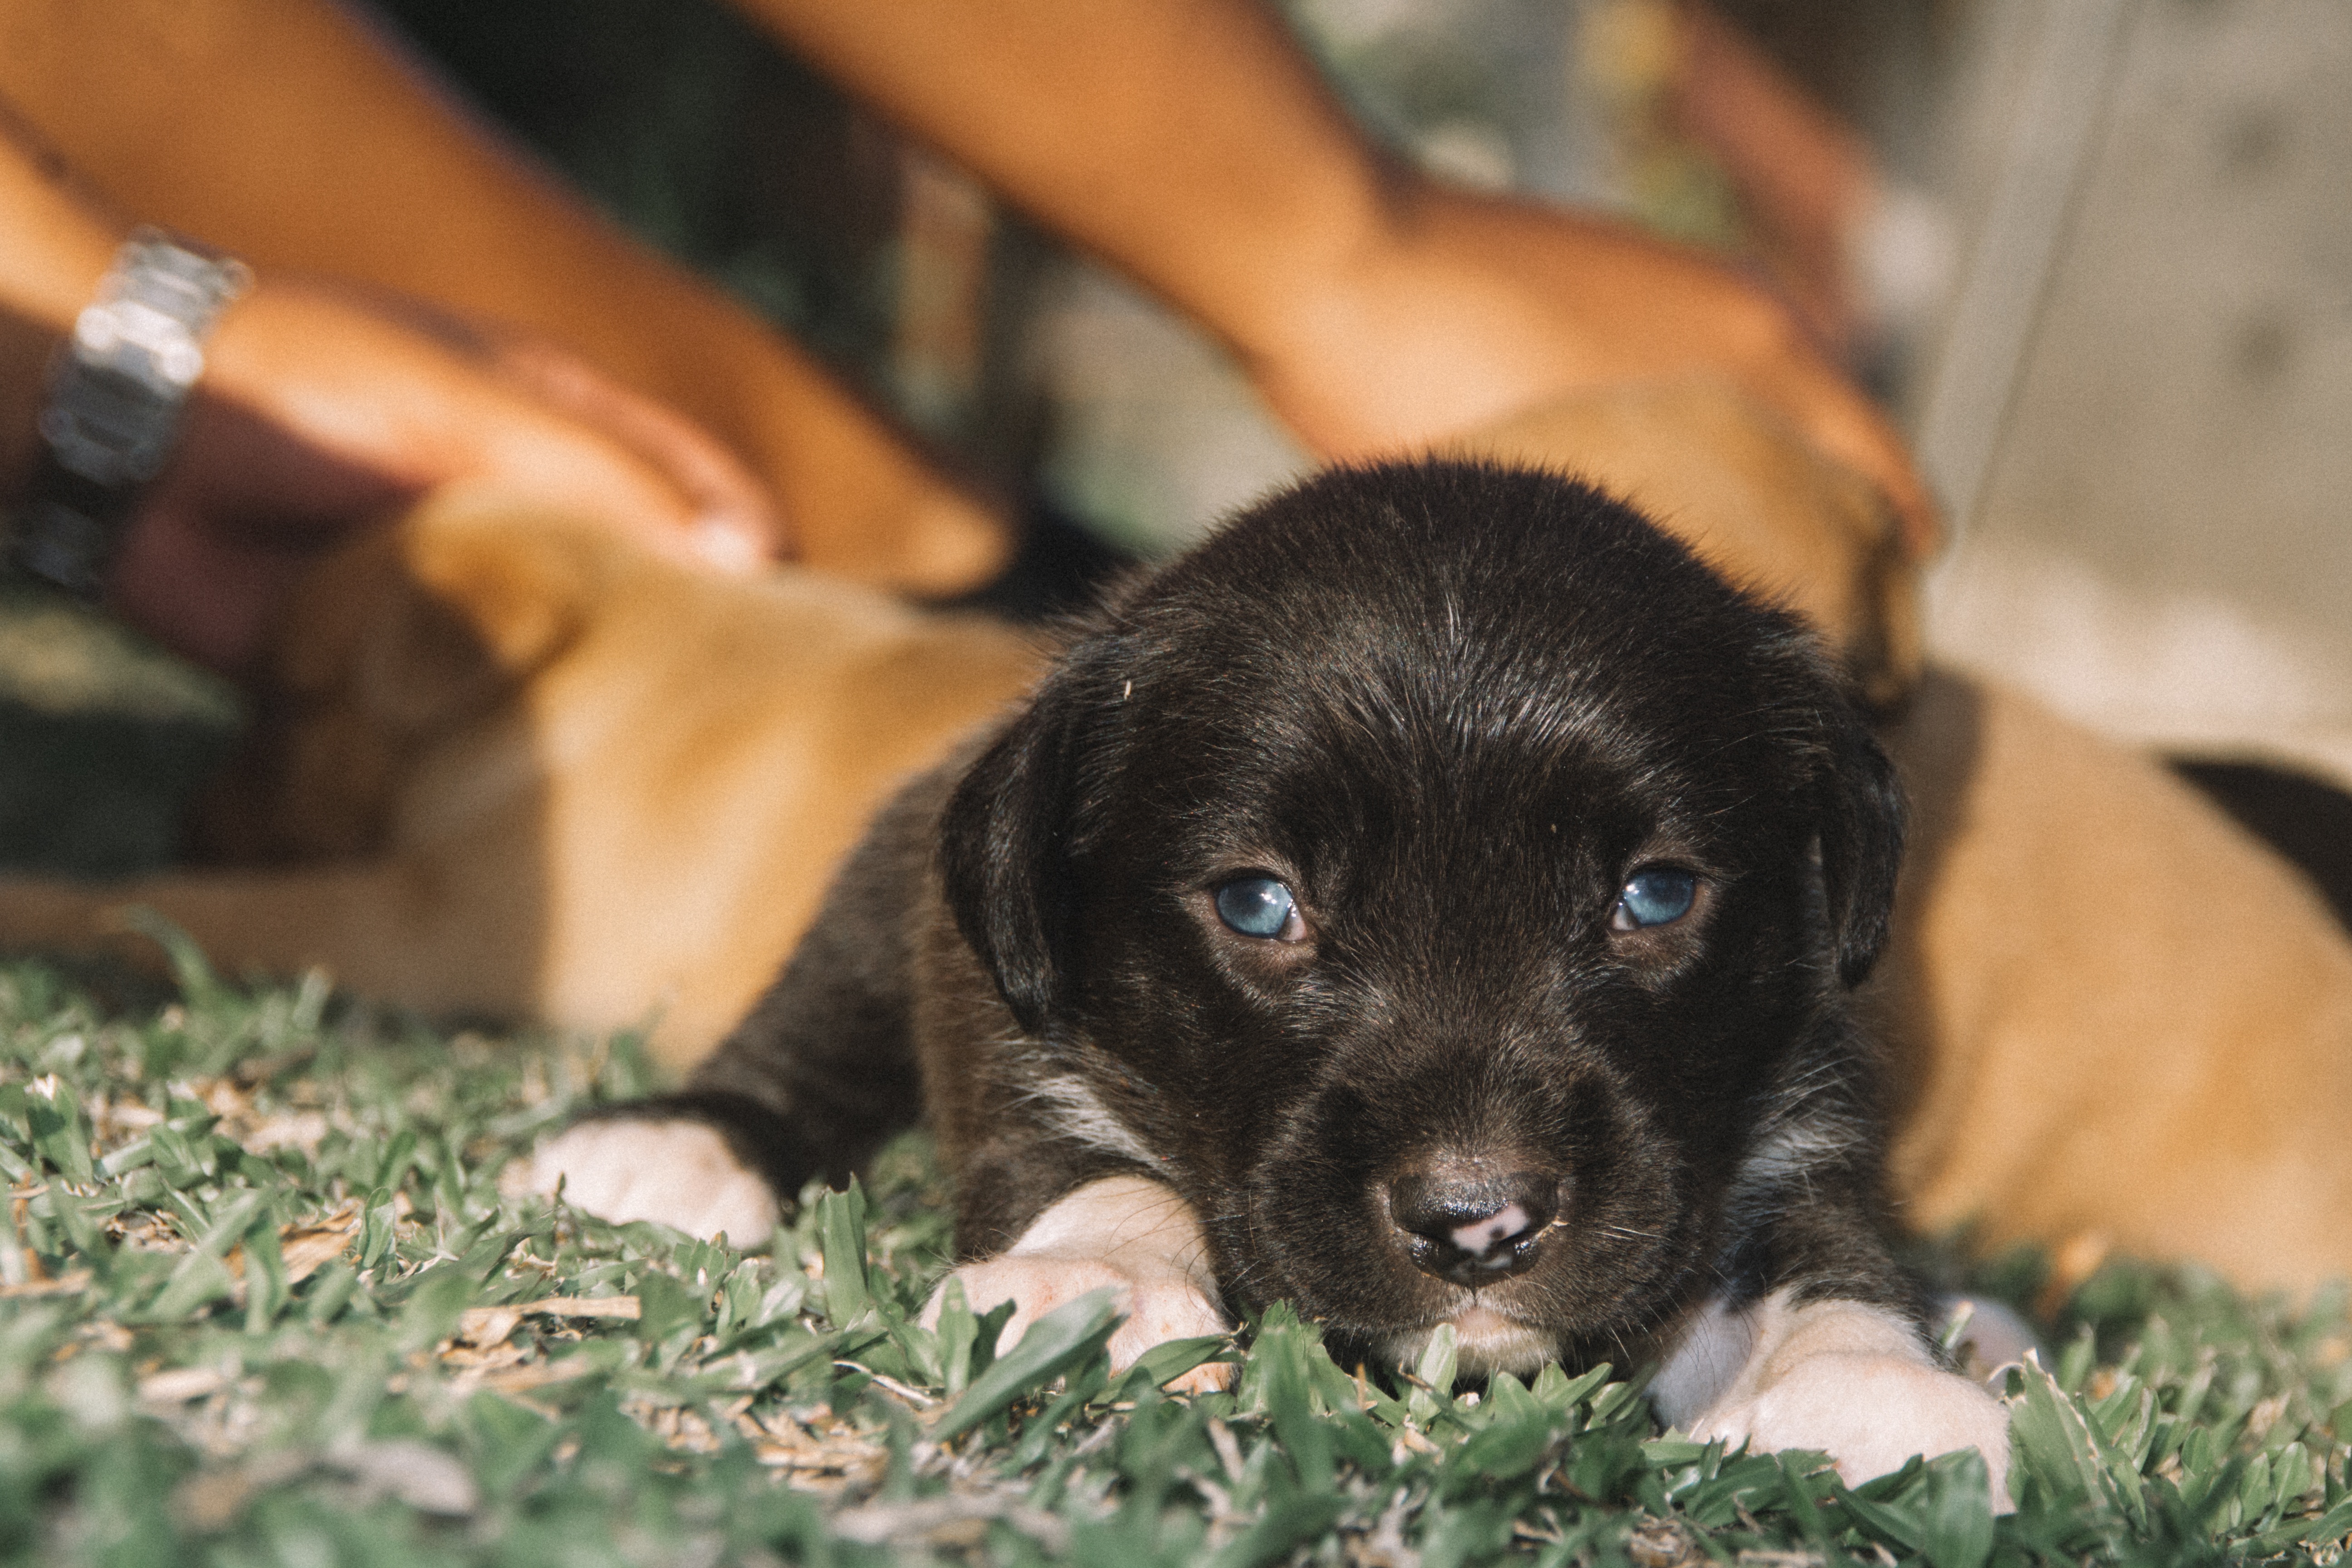
puppy, dog, mammal, vertebrate, labrador retriever, dog like mammal, dog breed group